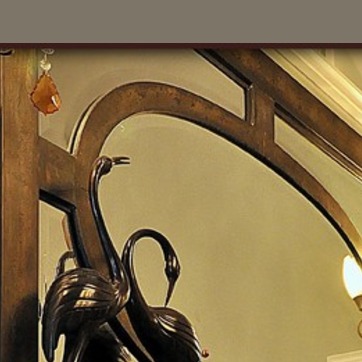
Material: mirror